Question: What color is the top of the net?
Tambaya: Menene launin saman ragar?
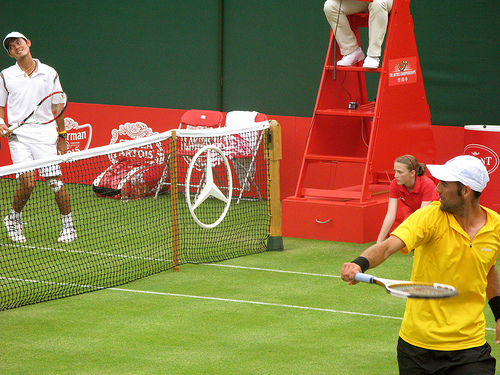
Answer: White.
Amsa: Fari.